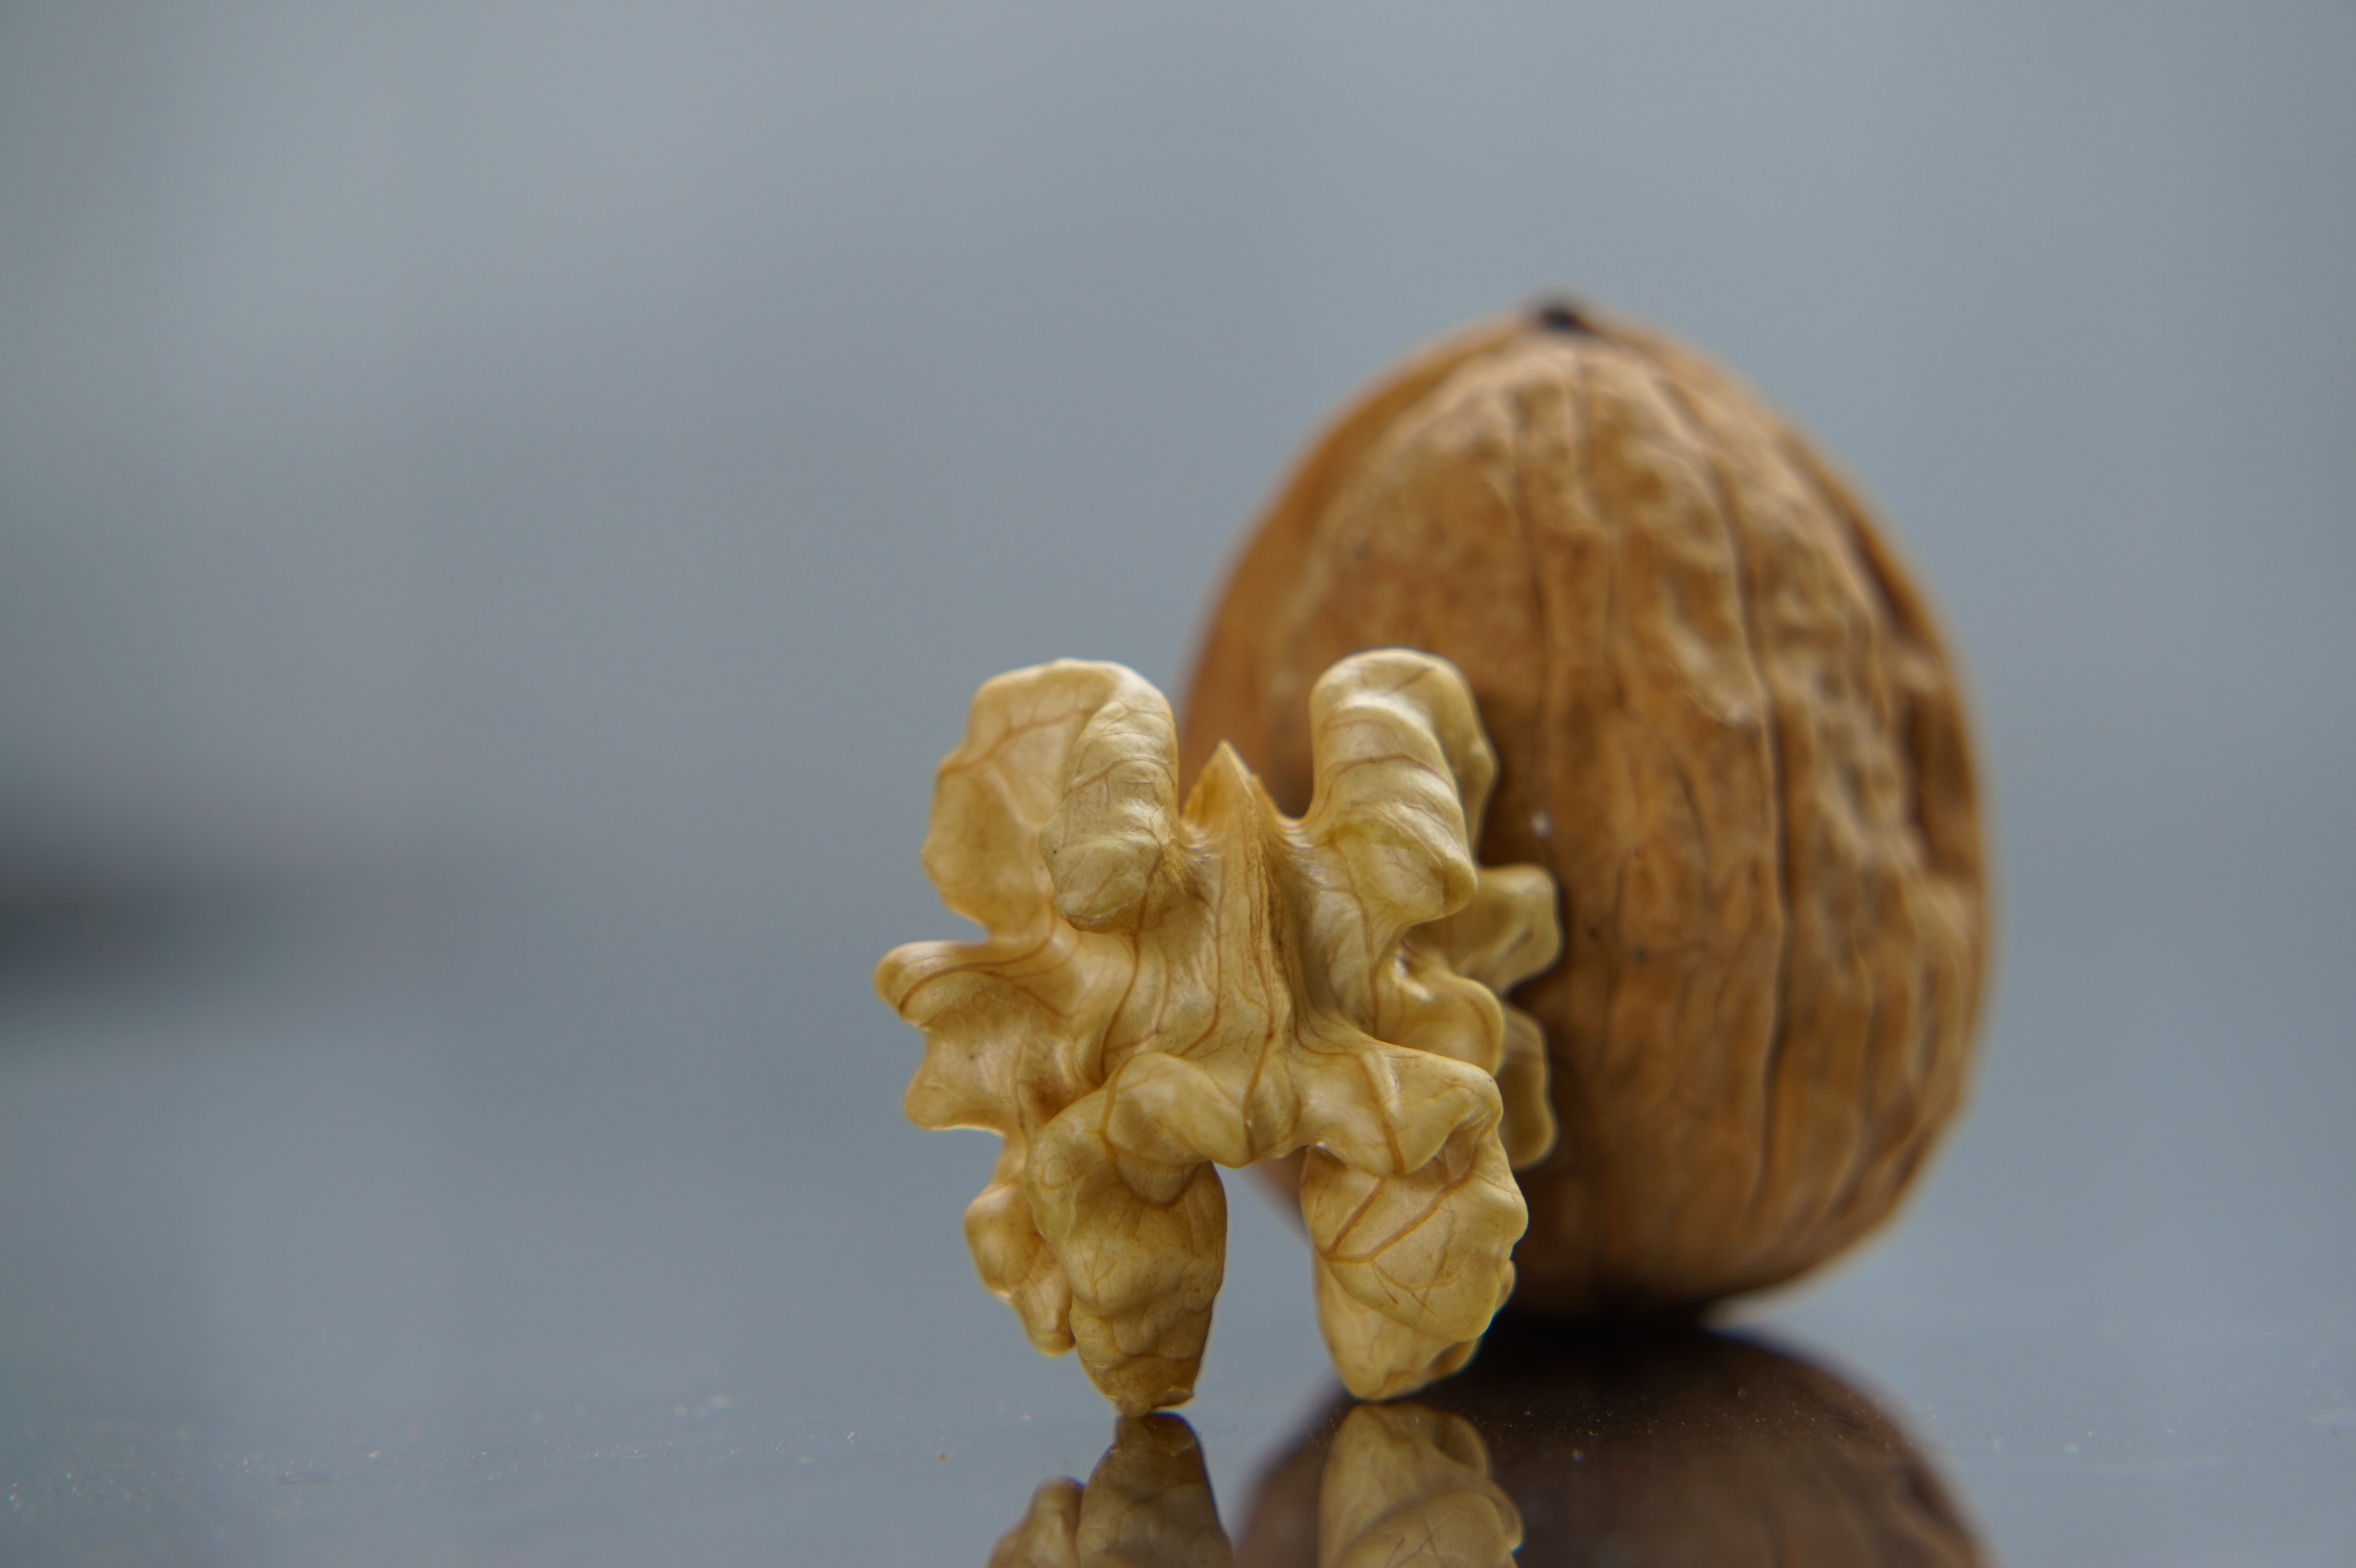
nature, wood, leaf, flower, food, produce, nut, close up, nuts, sculpture, art, carving, dry fruit, macro photography